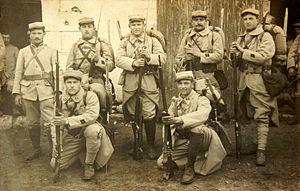
Soldats du 401e Régiment d'Infanterie lors de la 1ère guerre mondiale
Le 373ᵉ régiment d'infanterie est un régiment d'infanterie de l'armée de terre française constitué en 1915 avec des éléments provenant des dépôts des 1ʳᵉ et 12ᵉ régions militaires.
14 est un roman de Jean Echenoz paru le 4 octobre 2012 aux éditions de Minuit. Court roman faisant une rupture par rapport aux trois biographies romancées successives publiées par l'auteur, il s'attache à la description des évènements de la Première Guerre mondiale, et d'une France qui entre de plain-pied dans l'ère industrielle, au travers des destinées de cinq hommes issus des classes moyenne et ouvrière et d'une femme. 14 fut très remarqué et positivement jugé par la critique littéraire.